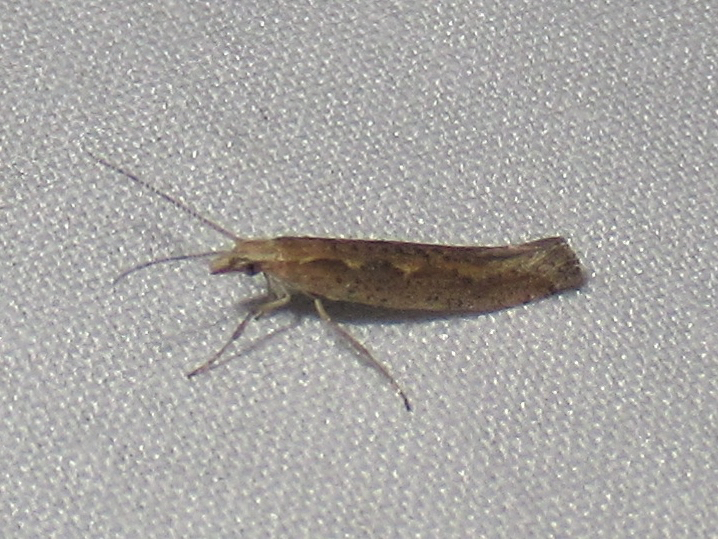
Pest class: diamondback_moth